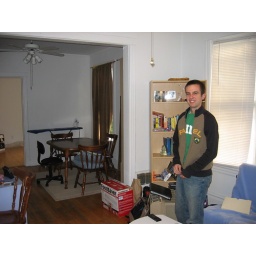
I'm standing right by the front door